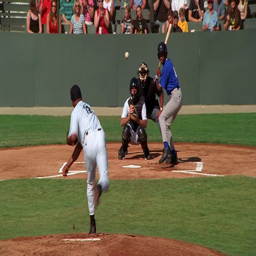
A pitcher throwing the ball to waiting man at bat.
A baseball pitcher pitches a ball to the oposing team's batter.
The pitcher has thrown the ball toward home plate.
some baseball players are playing baseball on a field
View from behind pitcher of baseball in mid-flight at a professional baseball game.